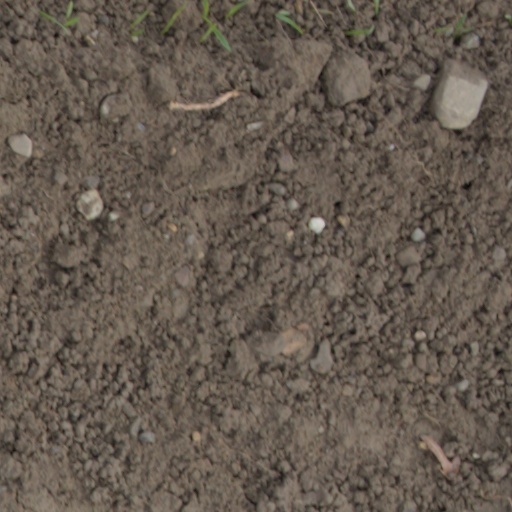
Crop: wheat